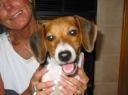
dog